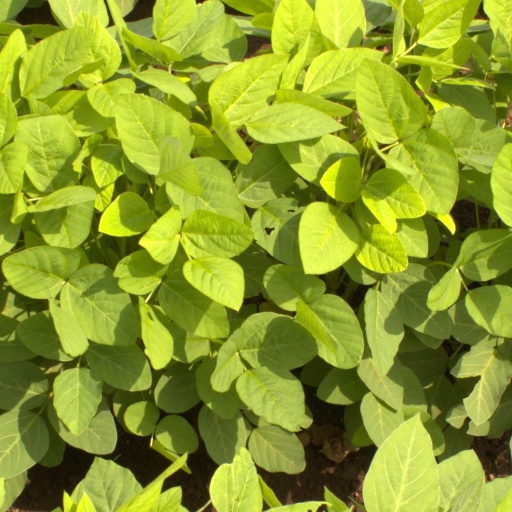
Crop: soybean